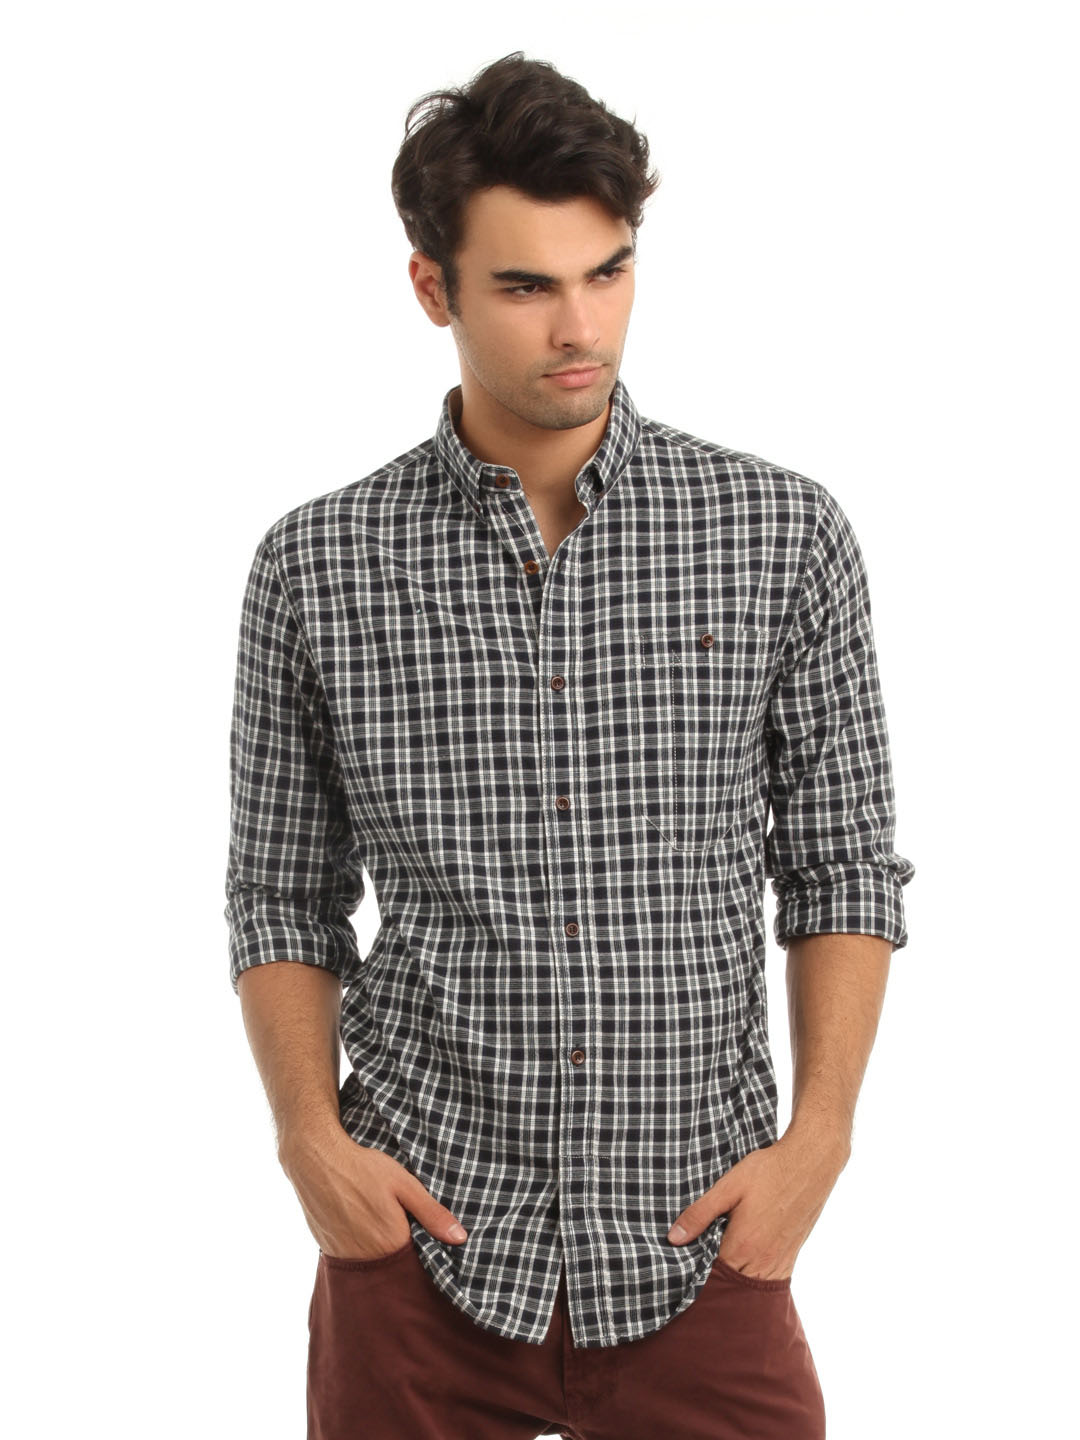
French Connection Men Navy Blue Shirt
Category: Apparel / Topwear / Shirts
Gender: Men
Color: Blue
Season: Summer 2012
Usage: Casual